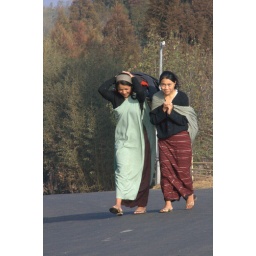
Khasi tribal girls on road near Shillong, Meghalaya